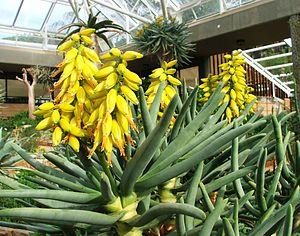
L'Aloe ramosissima est un aloès trouvé dans le désert du Richtersveld à la frontière entre lAfrique du Sud et la Namibie.